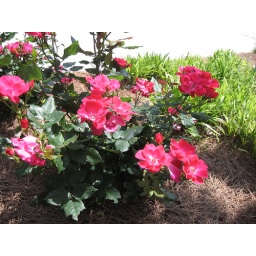
Well I figured it be touch of color since the pink of the flowers stand out against all the green/brown.